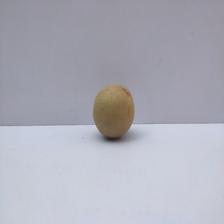
Size: Small